White Horse Prophecy

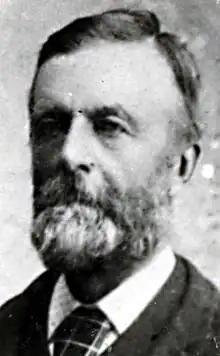
Edwin Rushton, half a century after Joseph Smith's death, described what would become known as the White Horse Prophecy.

Smith went to Washington, DC, in November 1839 in an unsuccessful attempt to obtain help for his followers. Pat Bagley of the "Salt Lake Tribune" wrote that from then on, Smith and his followers "considered themselves the last Real Americans" and "the legitimate heirs of the pilgrims and Founding Fathers," who would be called upon one day to save the US Constitution. Smith is believed to have said in 1840 that when the Constitution hung by a thread, Latter Day Saint elders would step in "on the white horse" to save the country.